Mokrá-Horákov

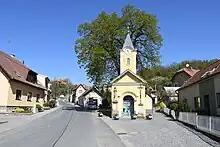
Chapel of the Transfiguration

There are no major sights in the municipality. In Mokrá is the Chapel of Saint Barbara. It is a small Neoclassical building dating from after 1800. The second chapel in Mokrá is the Chapel of the Transfiguration, but it is not protected as a cultural monument.